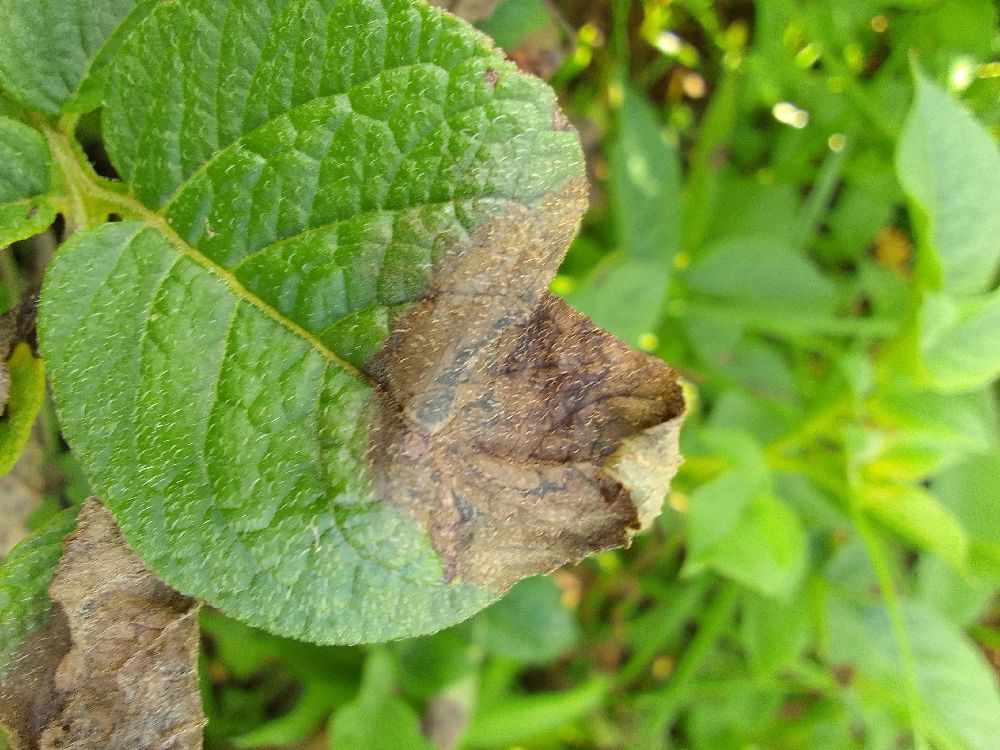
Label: Late blight